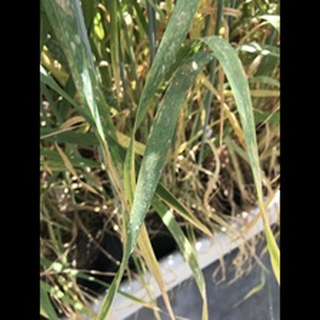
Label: wheat_mildew